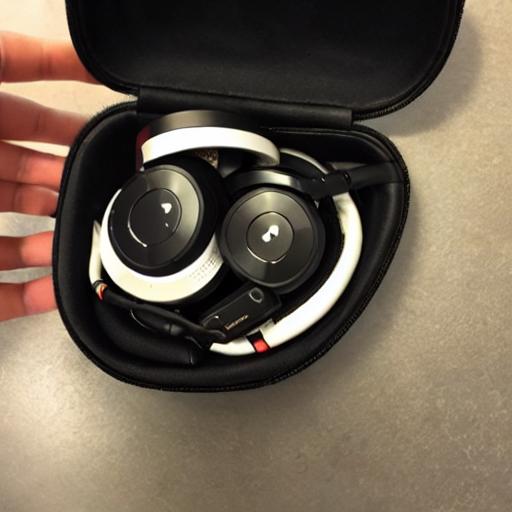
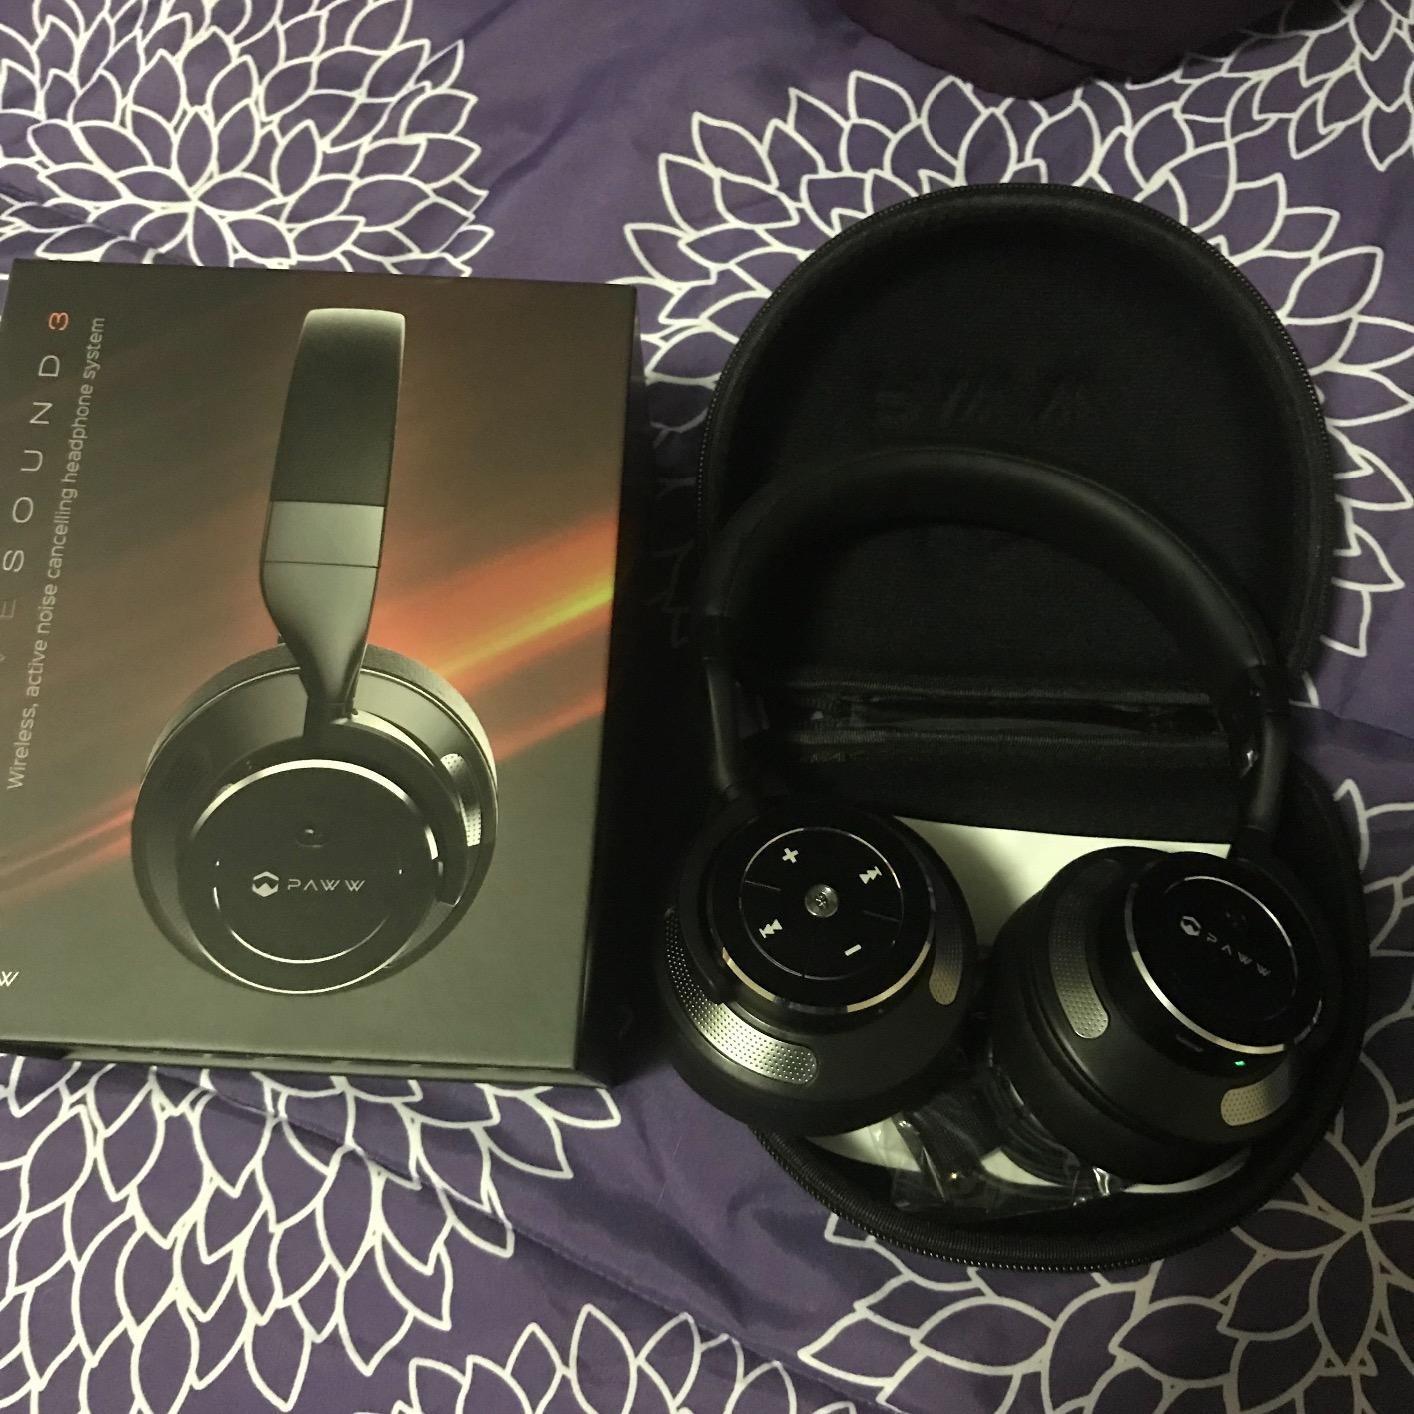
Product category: headphones
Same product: no